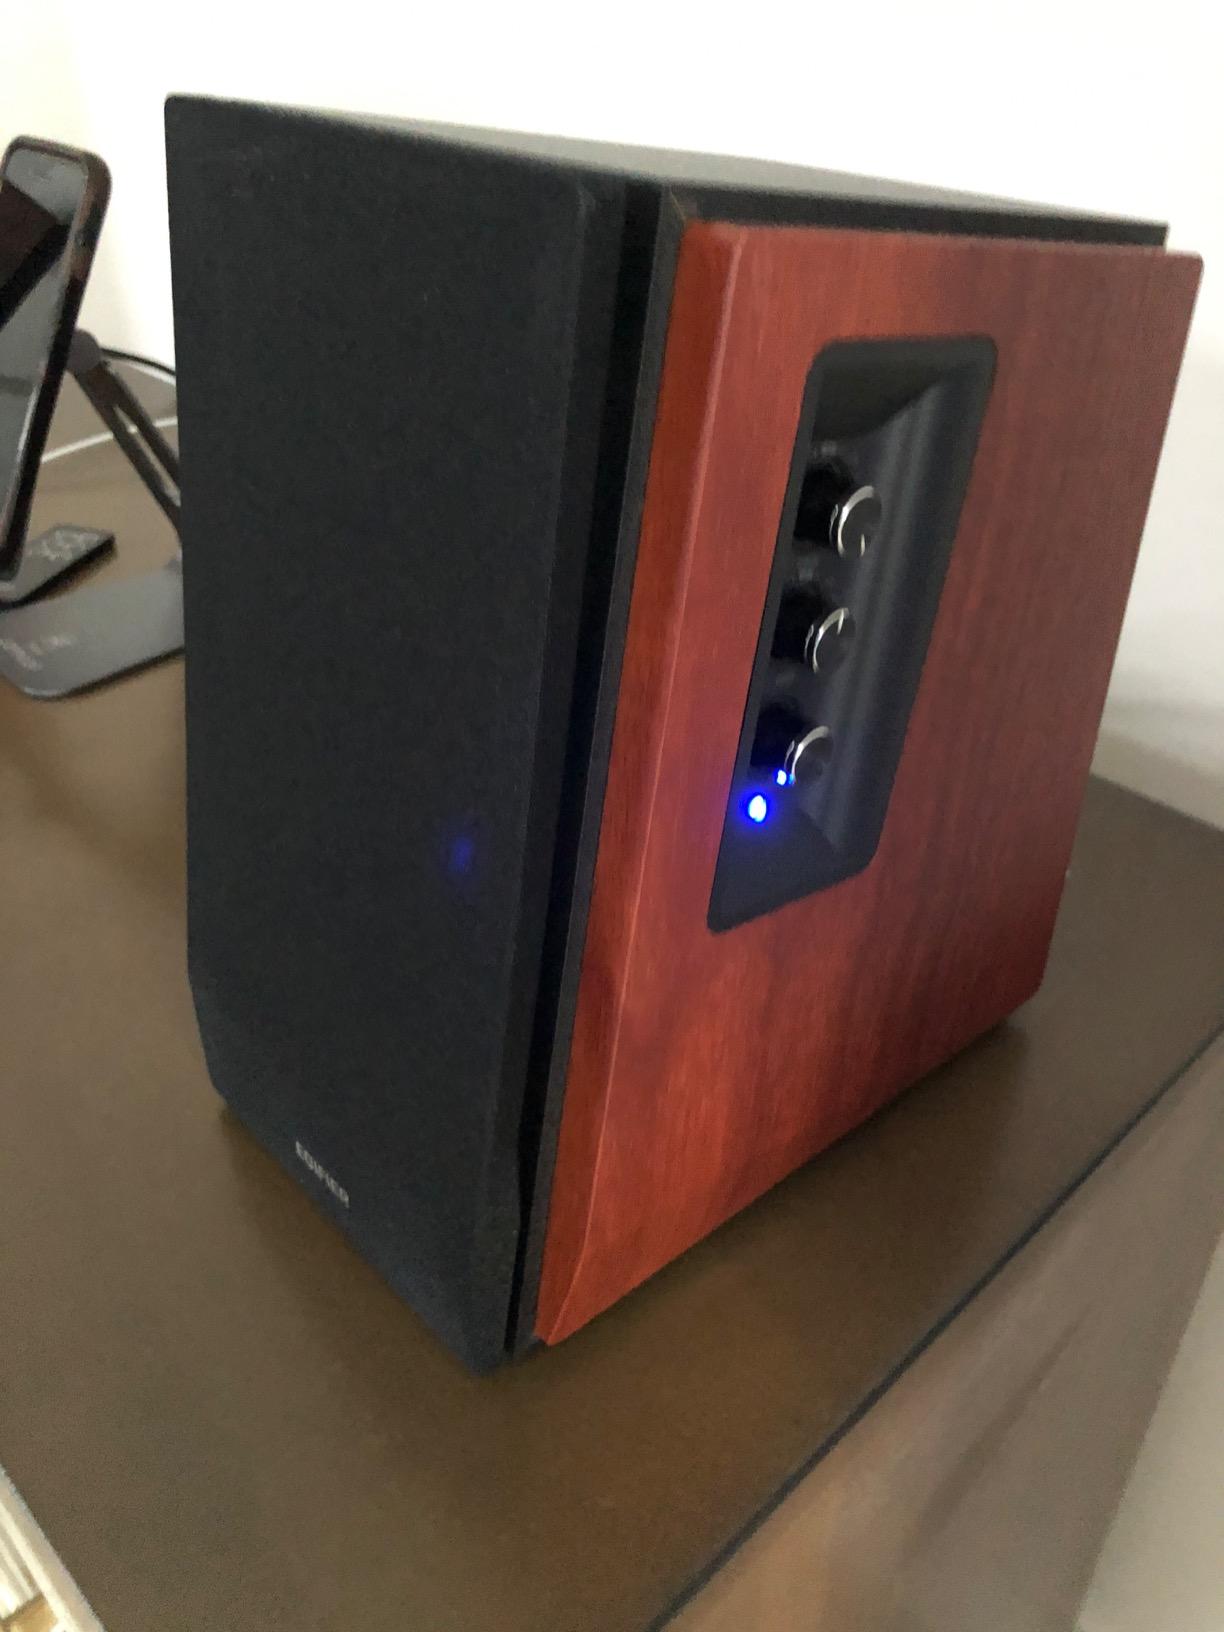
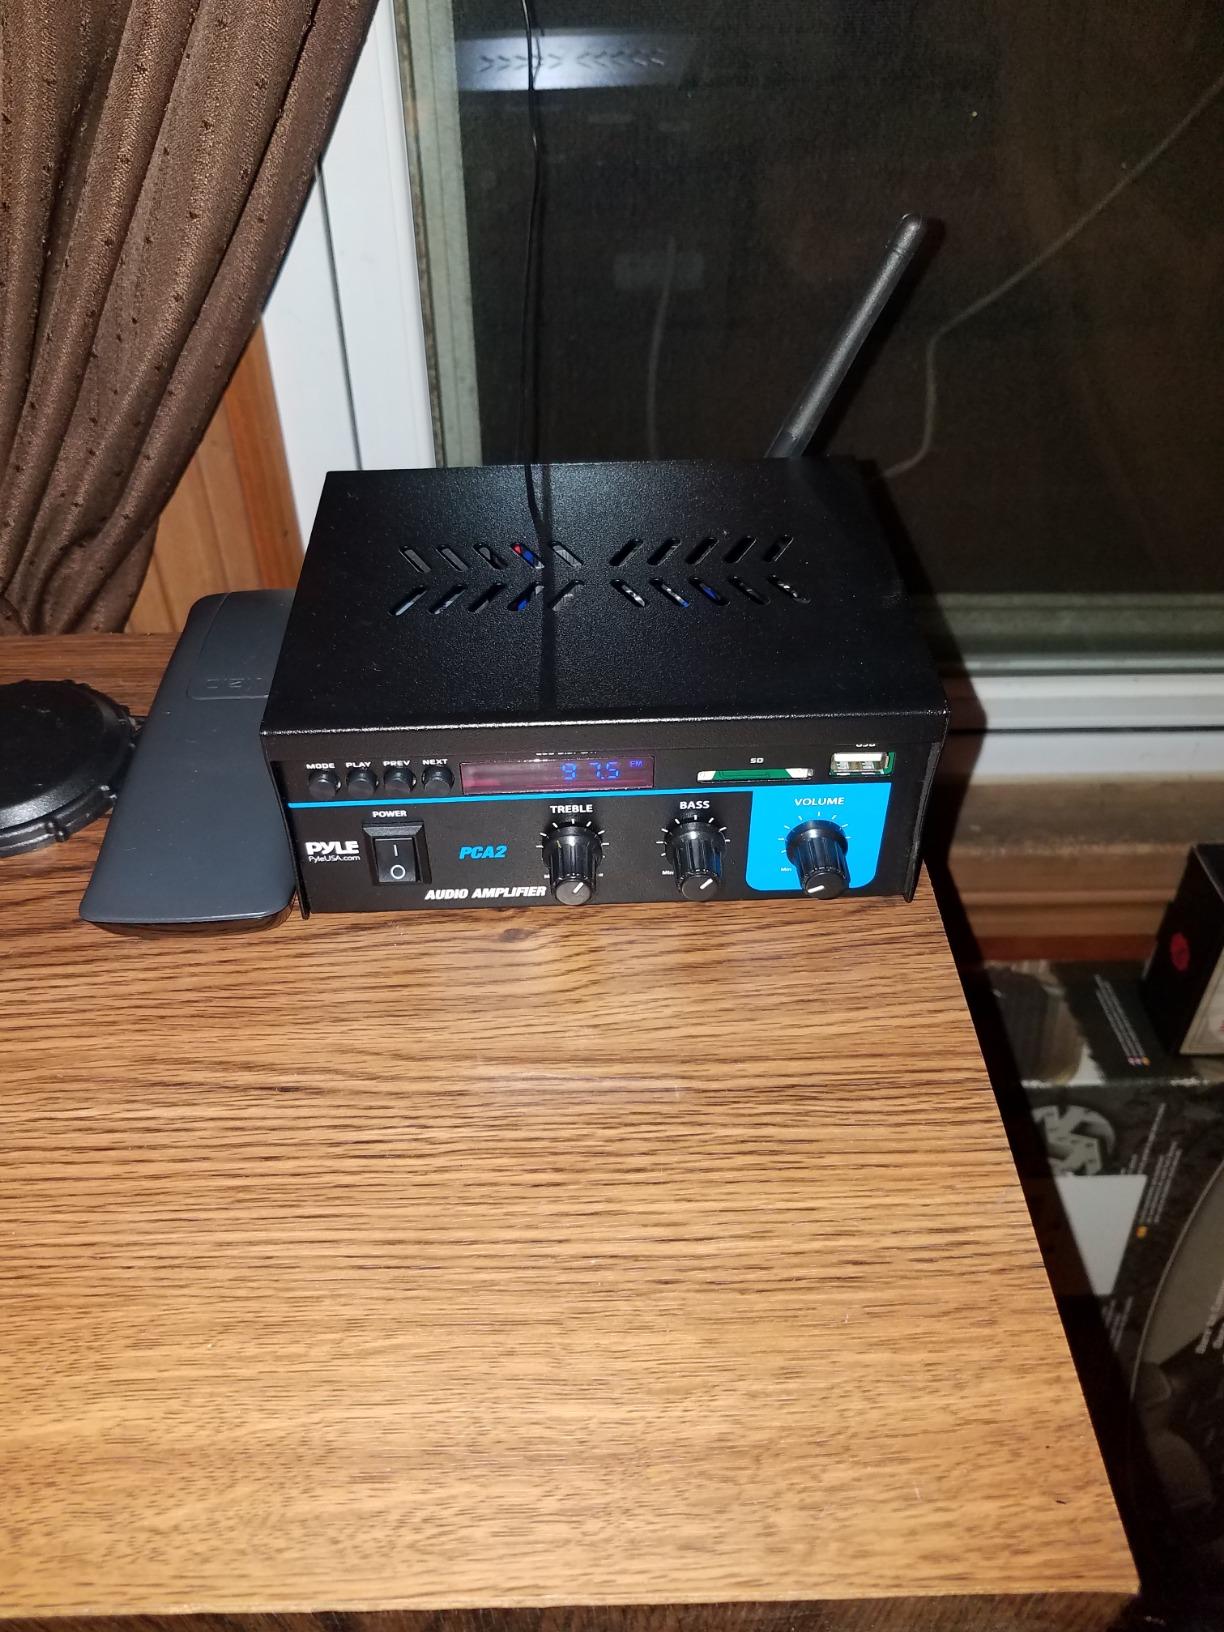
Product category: speaker
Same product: no